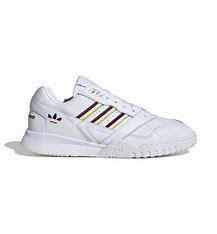
Brand: Adidas
Model: A R